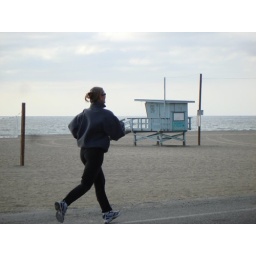
beautiful girl jogging in the beach